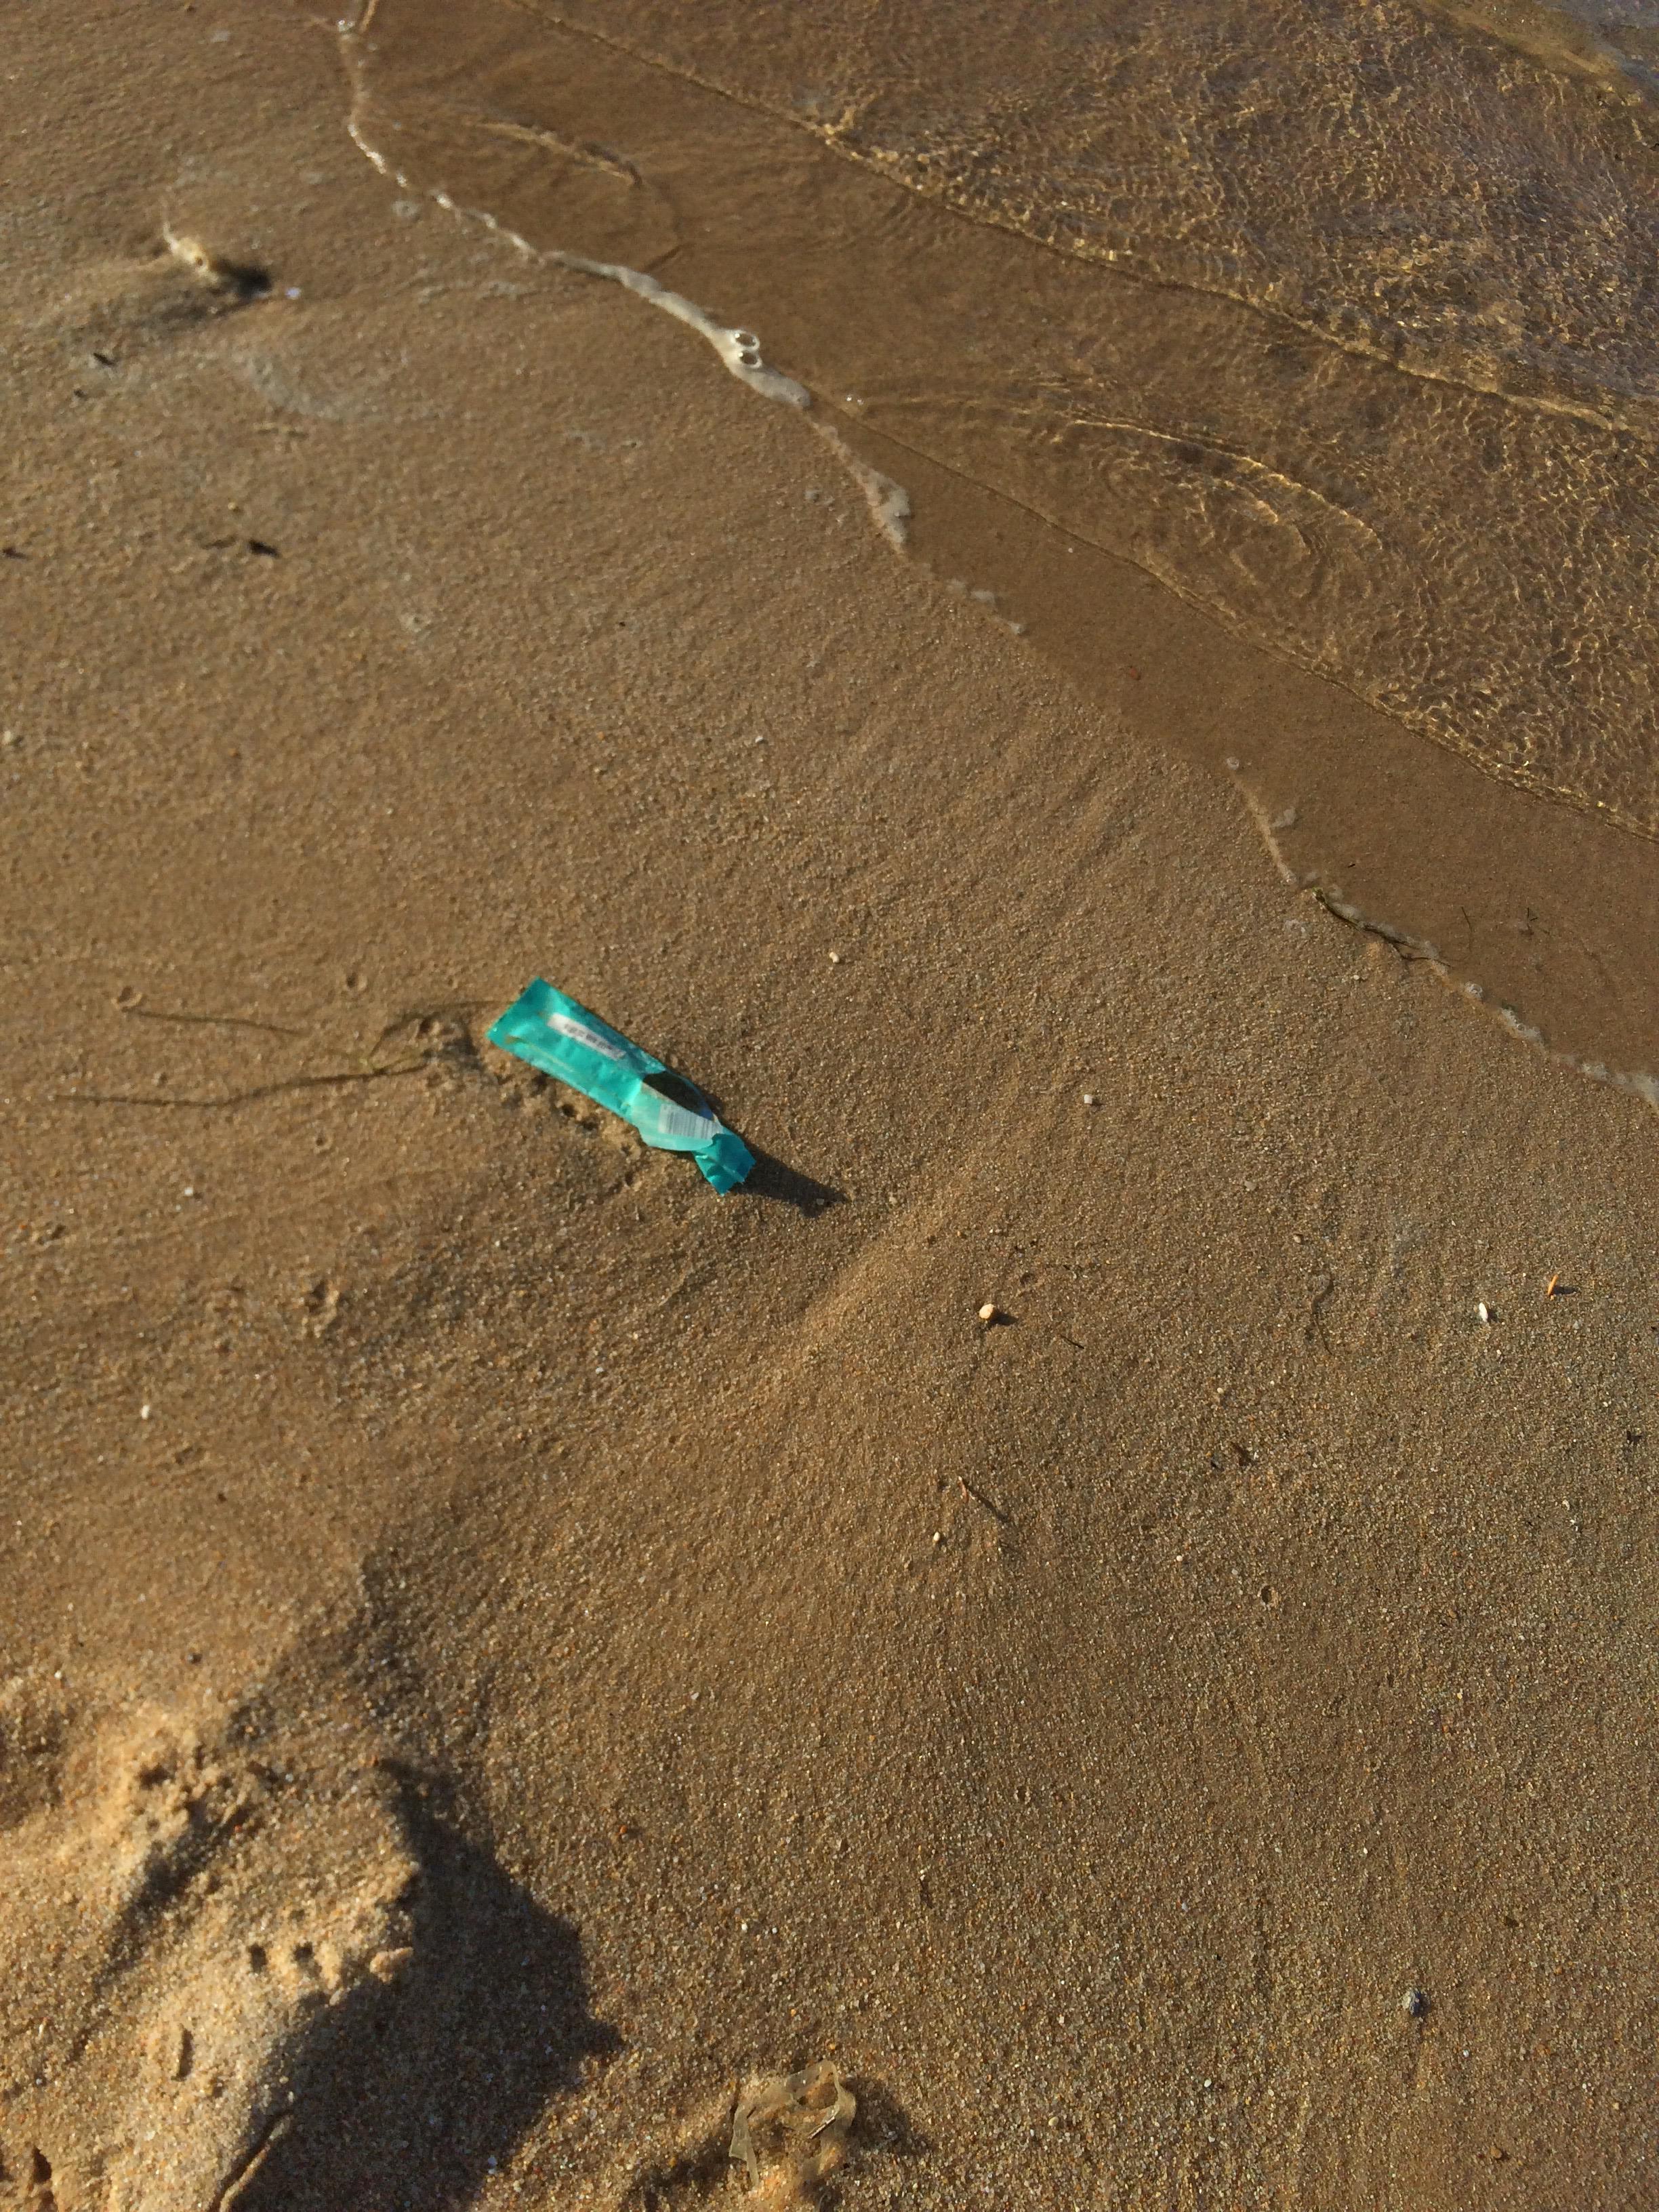
Object: Other plastic wrapper (Plastic bag & wrapper)

Object: Plastic film (Plastic bag & wrapper)